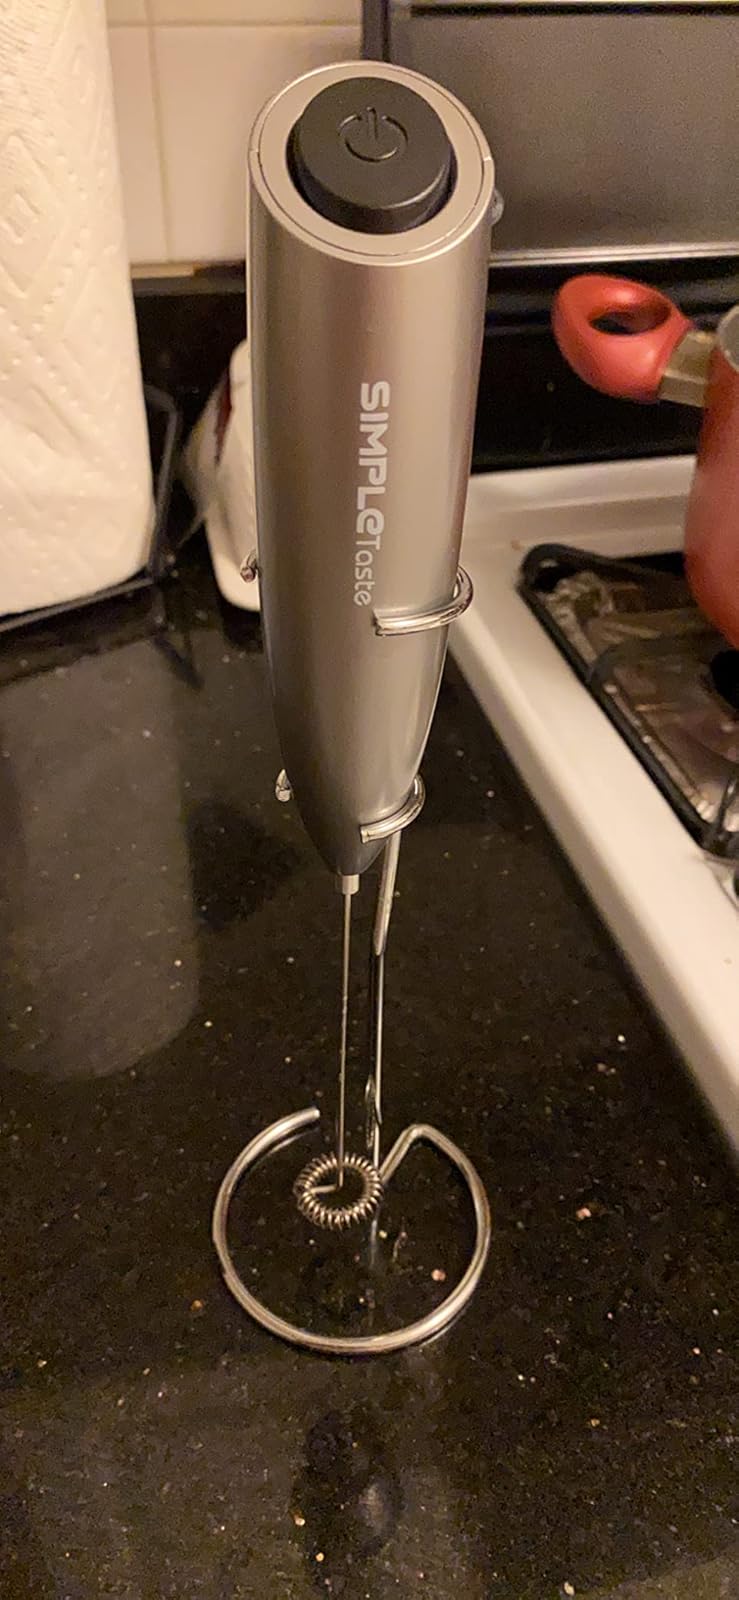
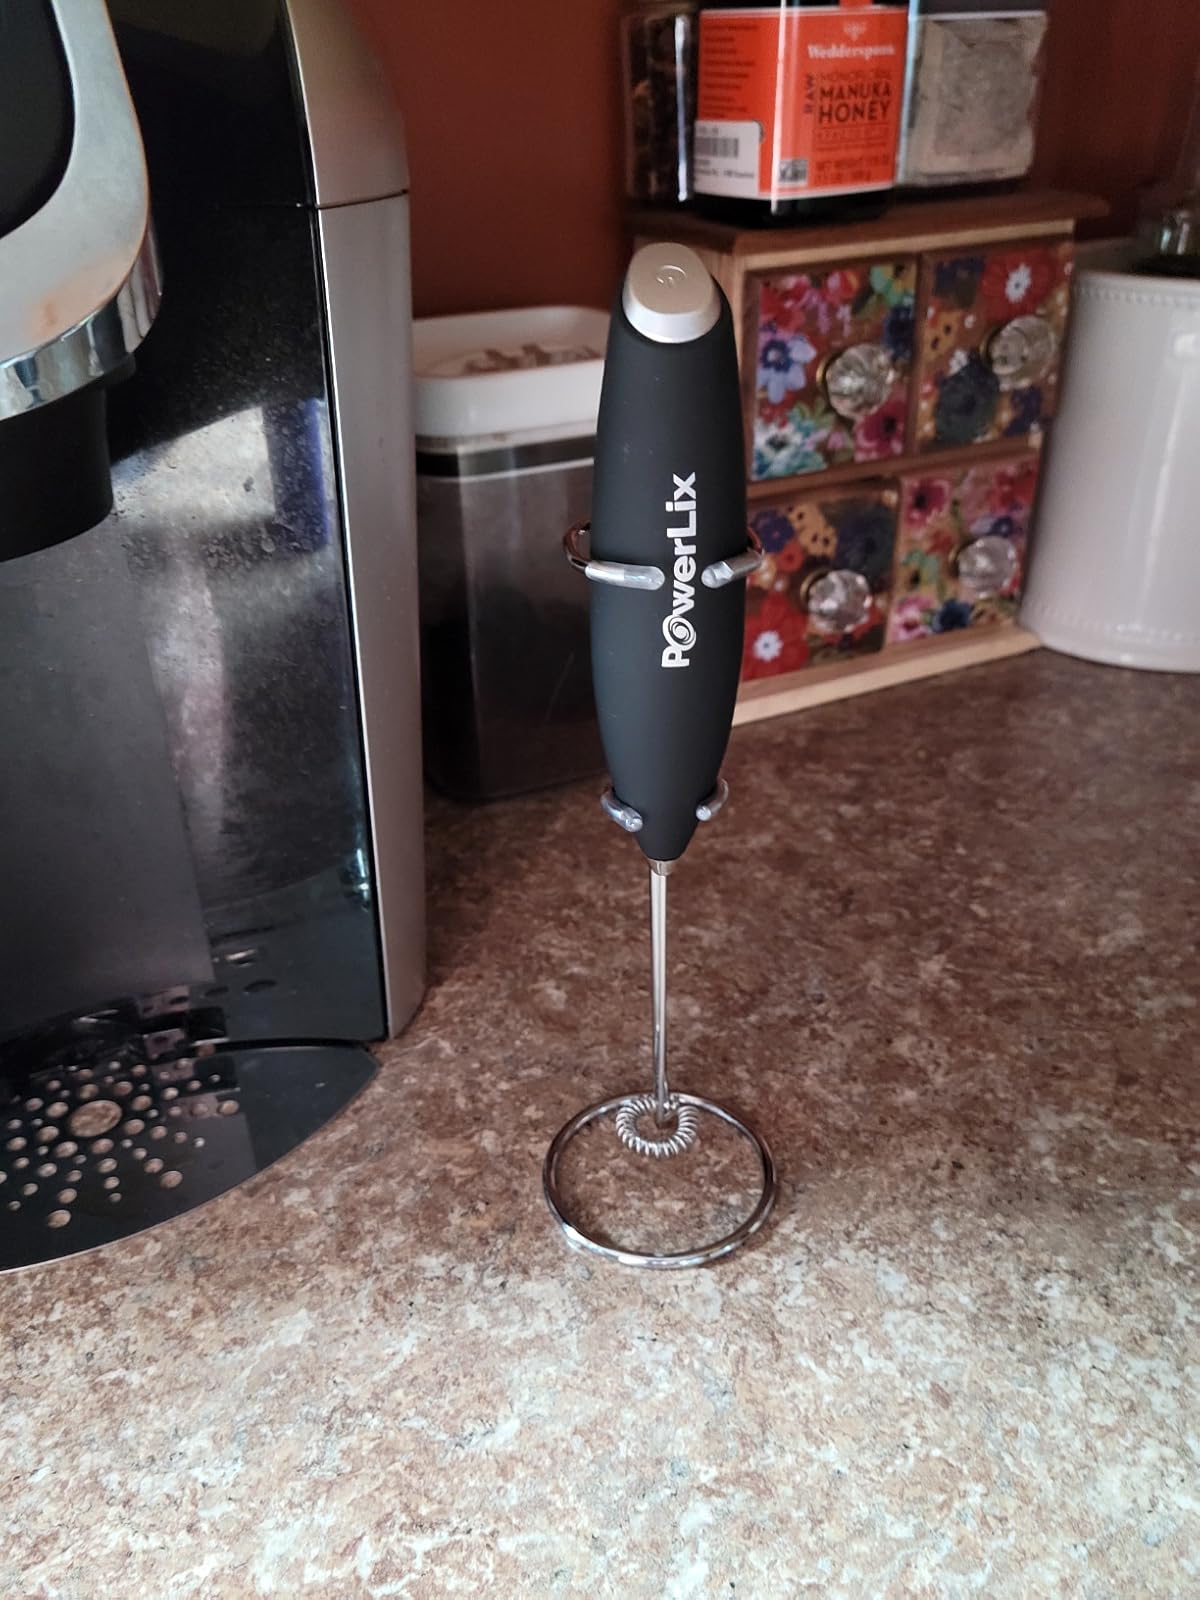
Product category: items_mixer
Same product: no